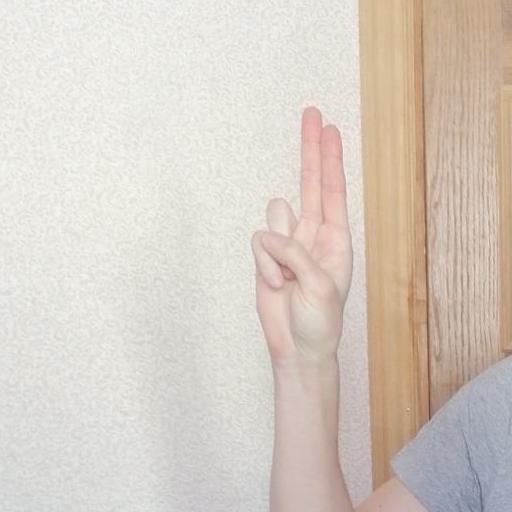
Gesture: two_up